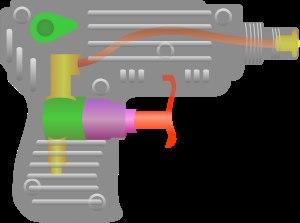
Un pistolet à eau est un jouet souvent constitué de plastique de basse qualité, de couleurs criantes et projetant de l'eau à vitesse modérée vers des adversaires fictifs dans un but purement ludique.